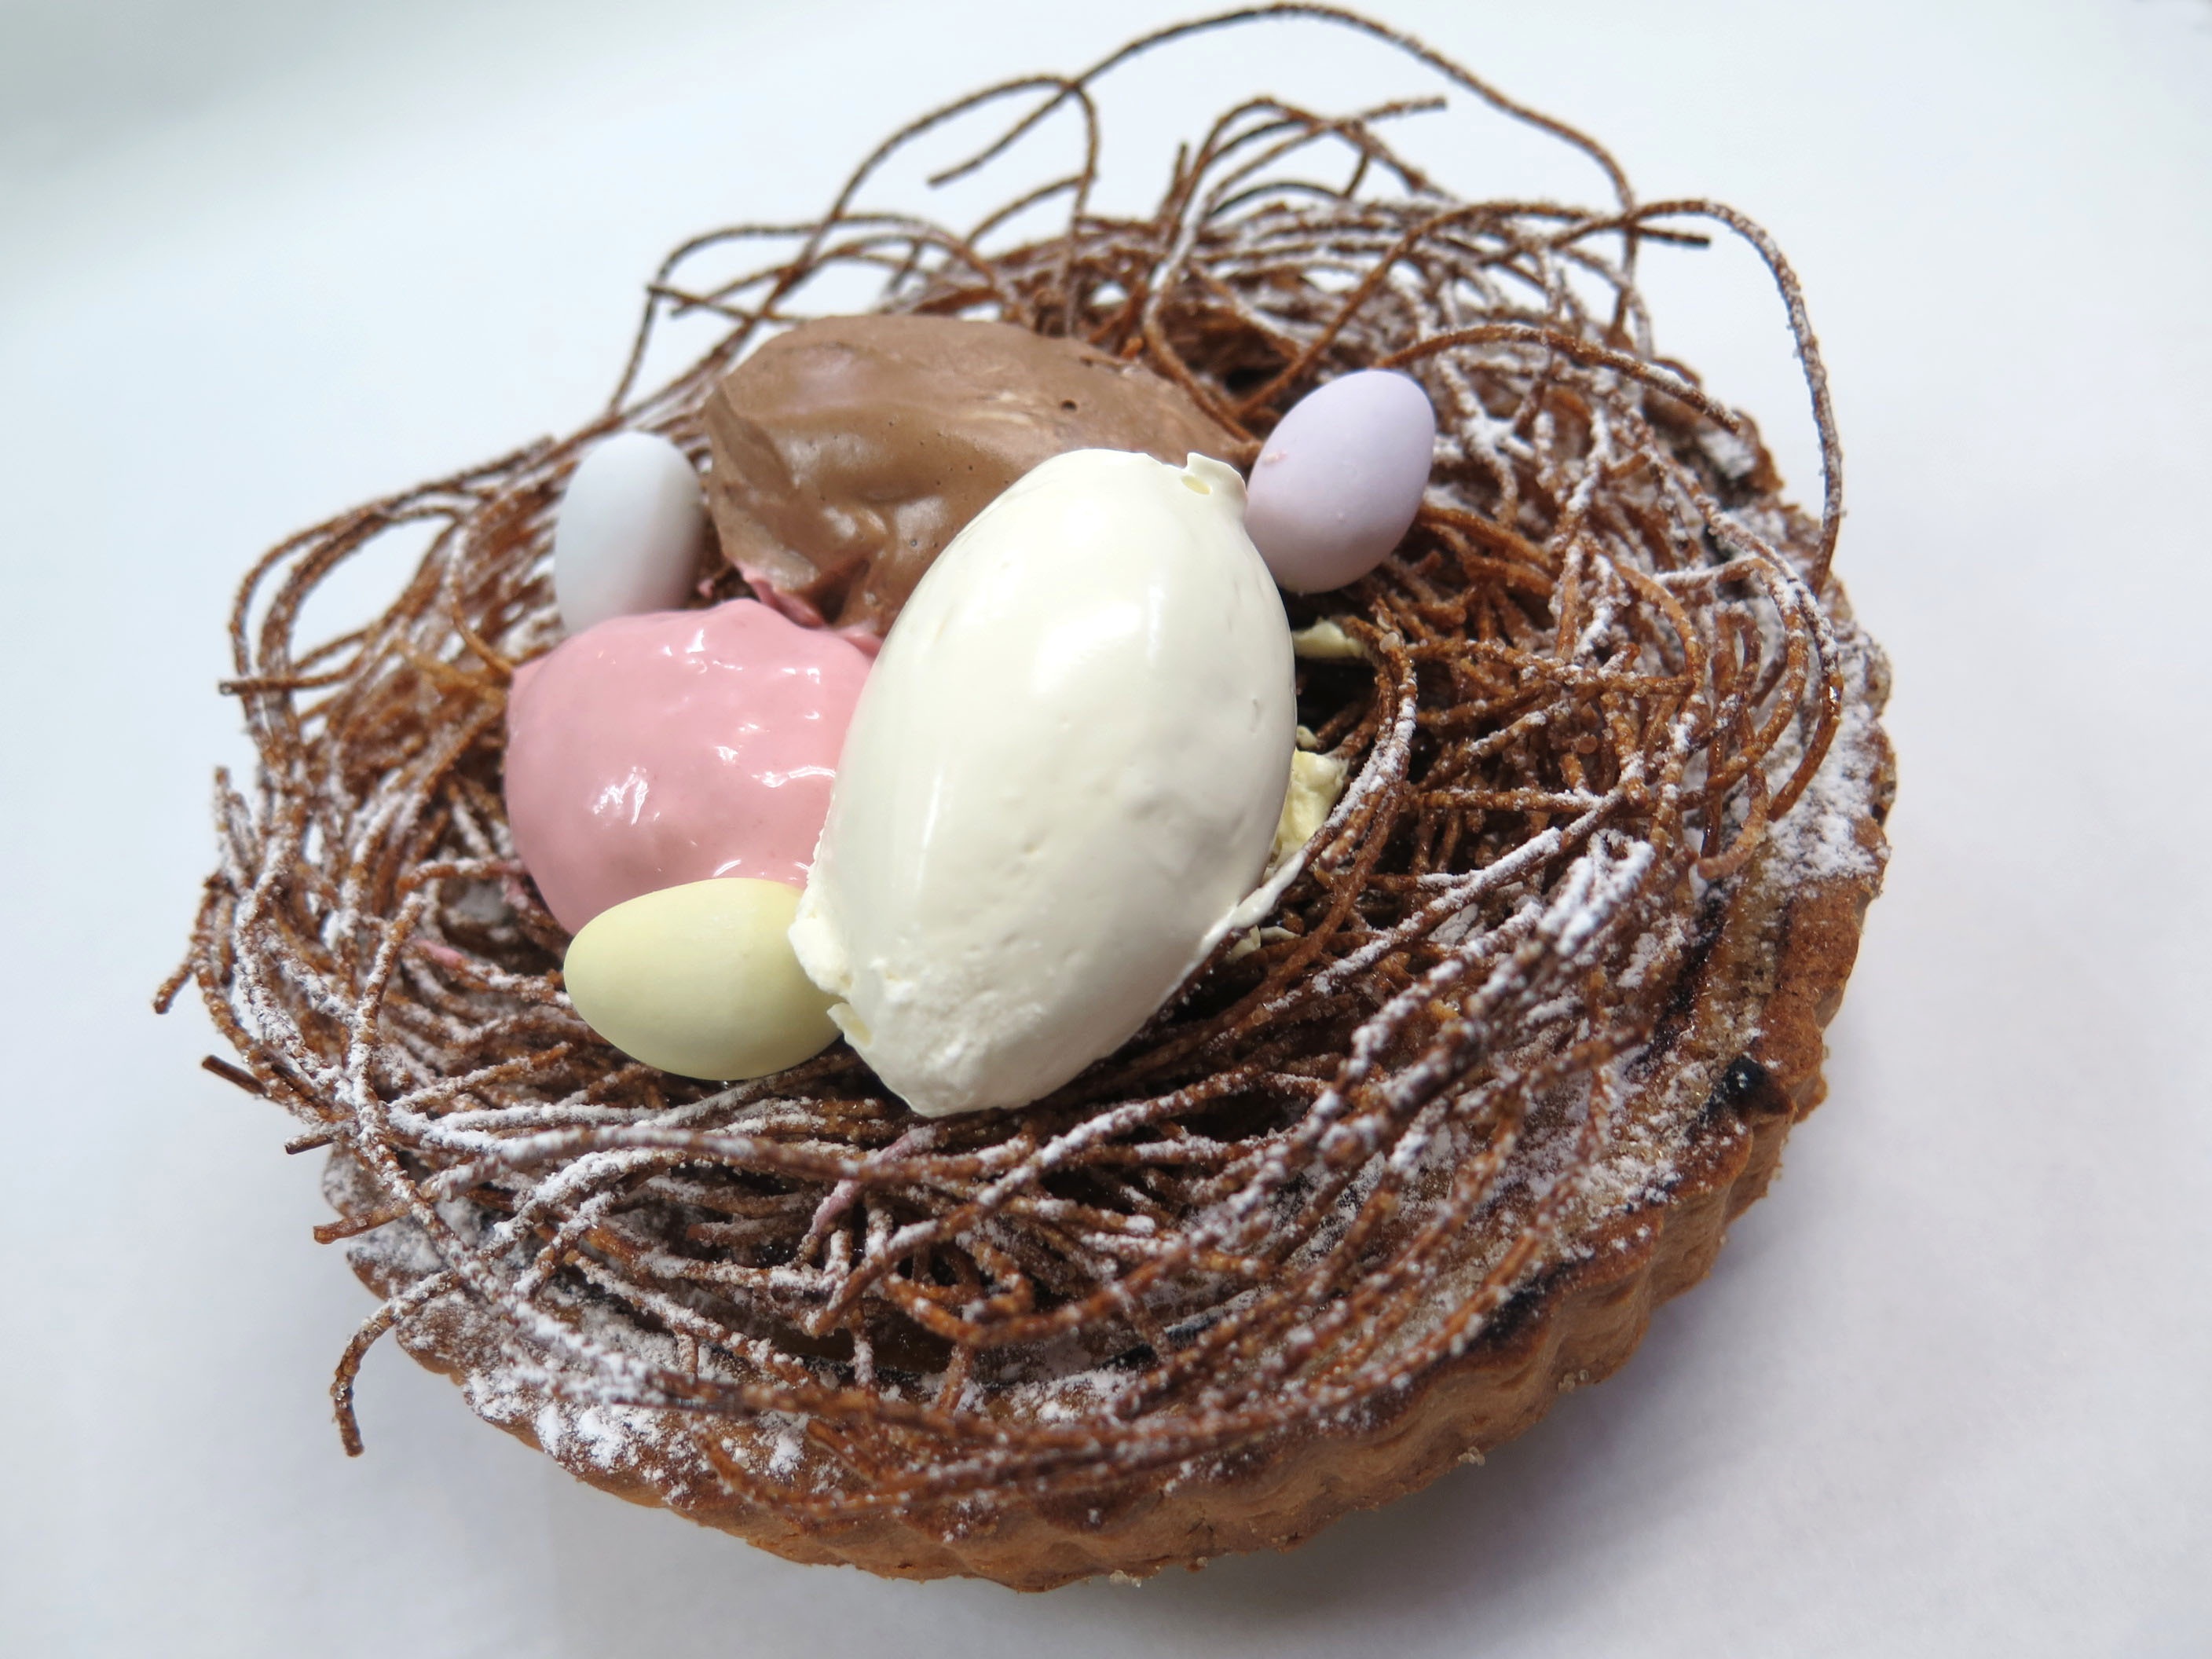
fruit, food, chocolate, cake, egg, twig, coconut, bird nest, tart, easter, pack, bird's nest, france confectionery, brule